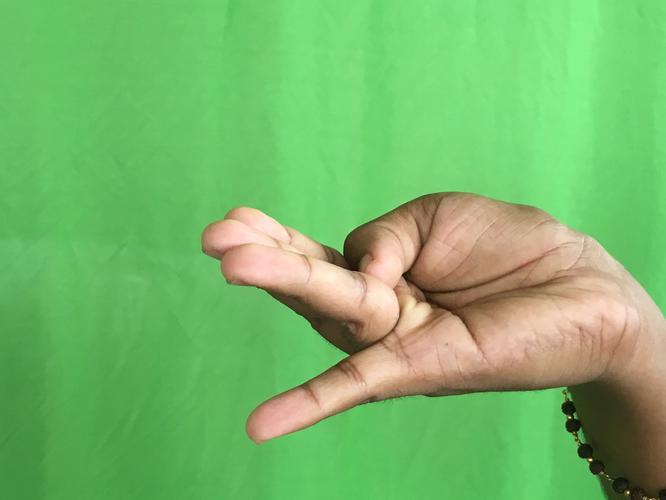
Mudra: Chaturam
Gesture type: single_hand